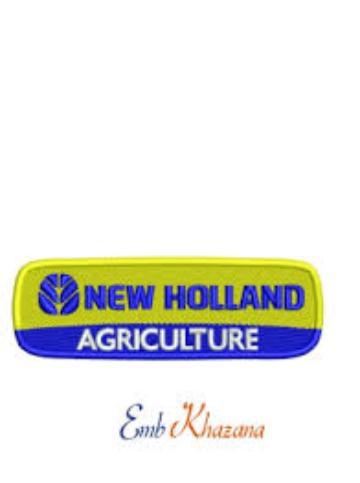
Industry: Others